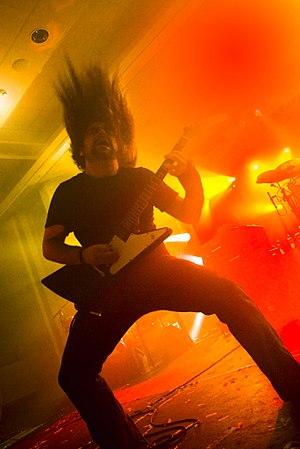
Coheed and Cambria est un groupe de rock progressif américain, originaire de Nyack, dans l'État de New York. Le groupe est actif depuis 1995, même s'ils n'ont porté le nom de Coheed and Cambria qu'à partir de 2001, au moment où le batteur Nate Kelley quitte le groupe. Avant cela, ils étaient connus sous le nom de Shabűtie. Le style musical arbore des aspects de rock progressif, pop, heavy metal, et post-hardcore.